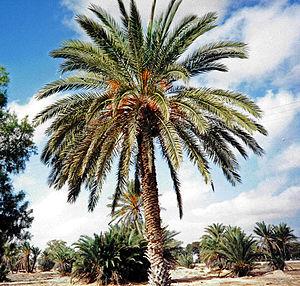
Palmier-dattier de Djerba avant la récolte.
Djerba, parfois orthographiée Jerba, est une île de la mer Méditerranée d'une superficie de 514 km² et située à l'est de la côte orientale tunisienne. Plus grande île des côtes d'Afrique du Nord, localisée au sud-est du golfe de Gabès qu'elle borde par ses côtes orientale et septentrionale, Djerba ferme au sud le golfe de Boughrara. Sa principale ville, Houmt Souk, rassemble à elle seule 42 992 des 163 726 Djerbiens.